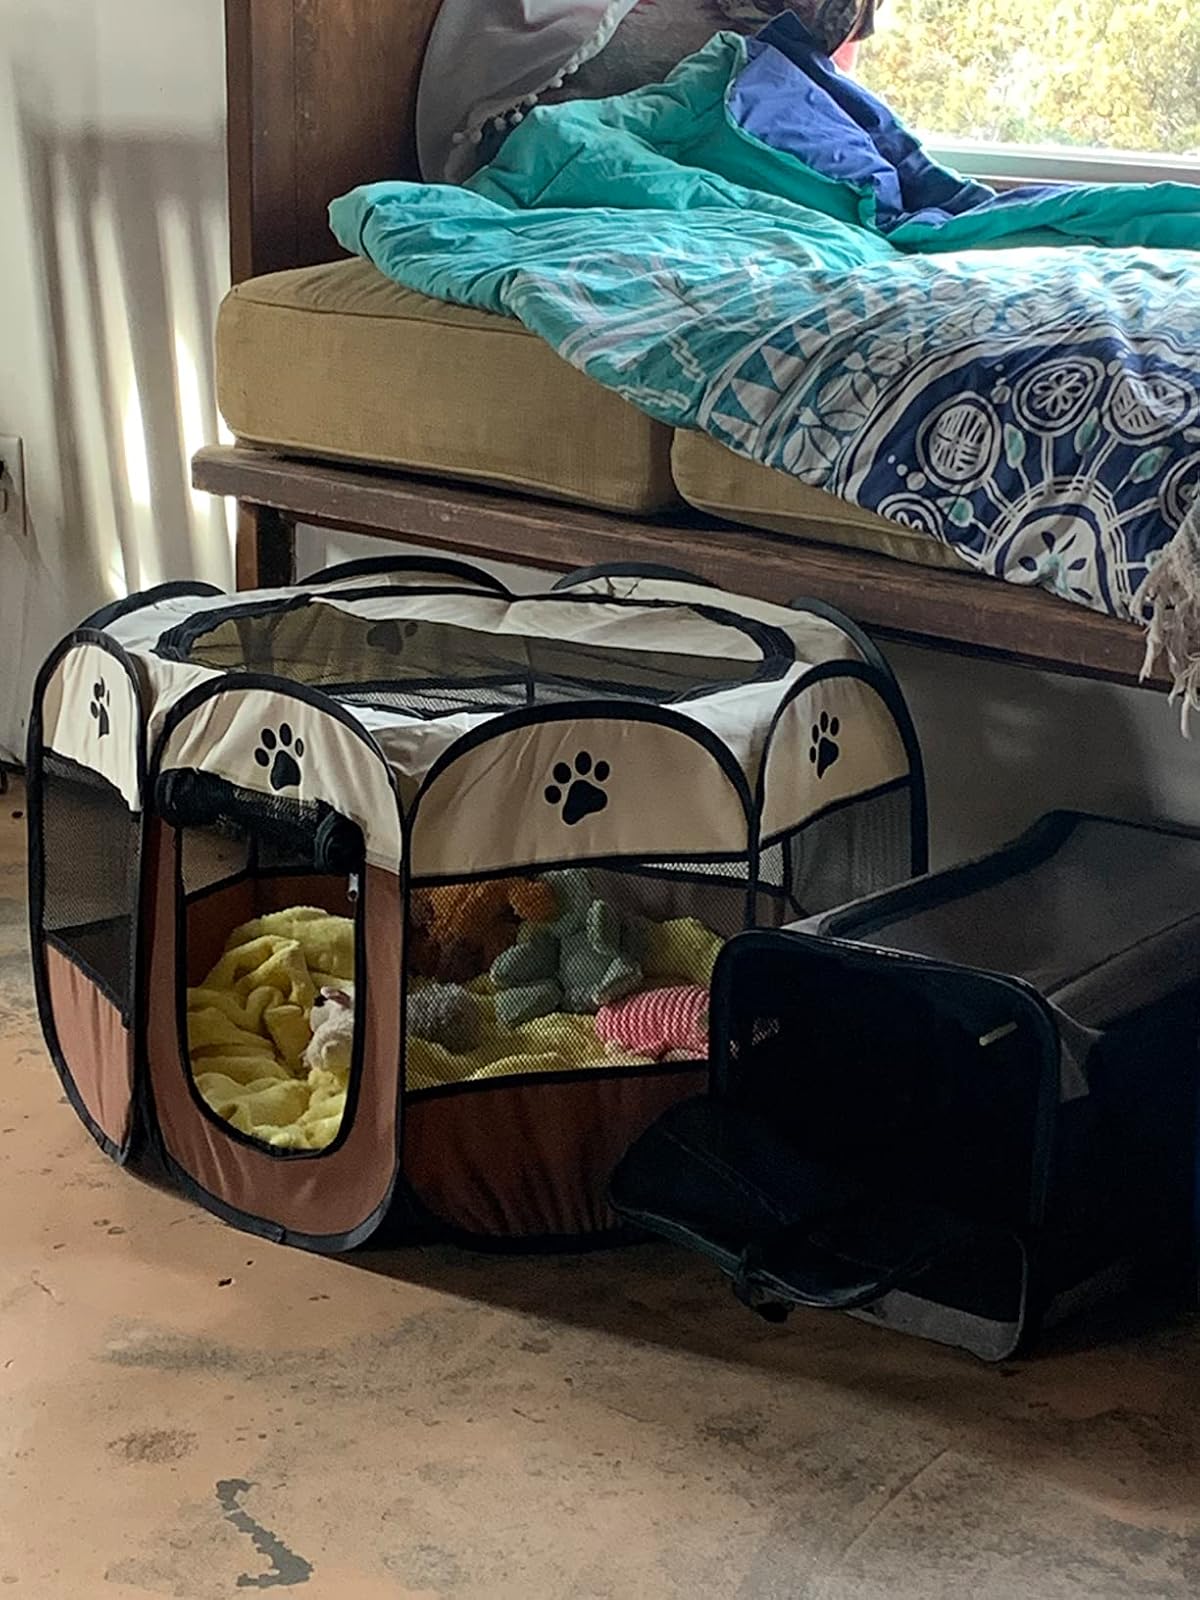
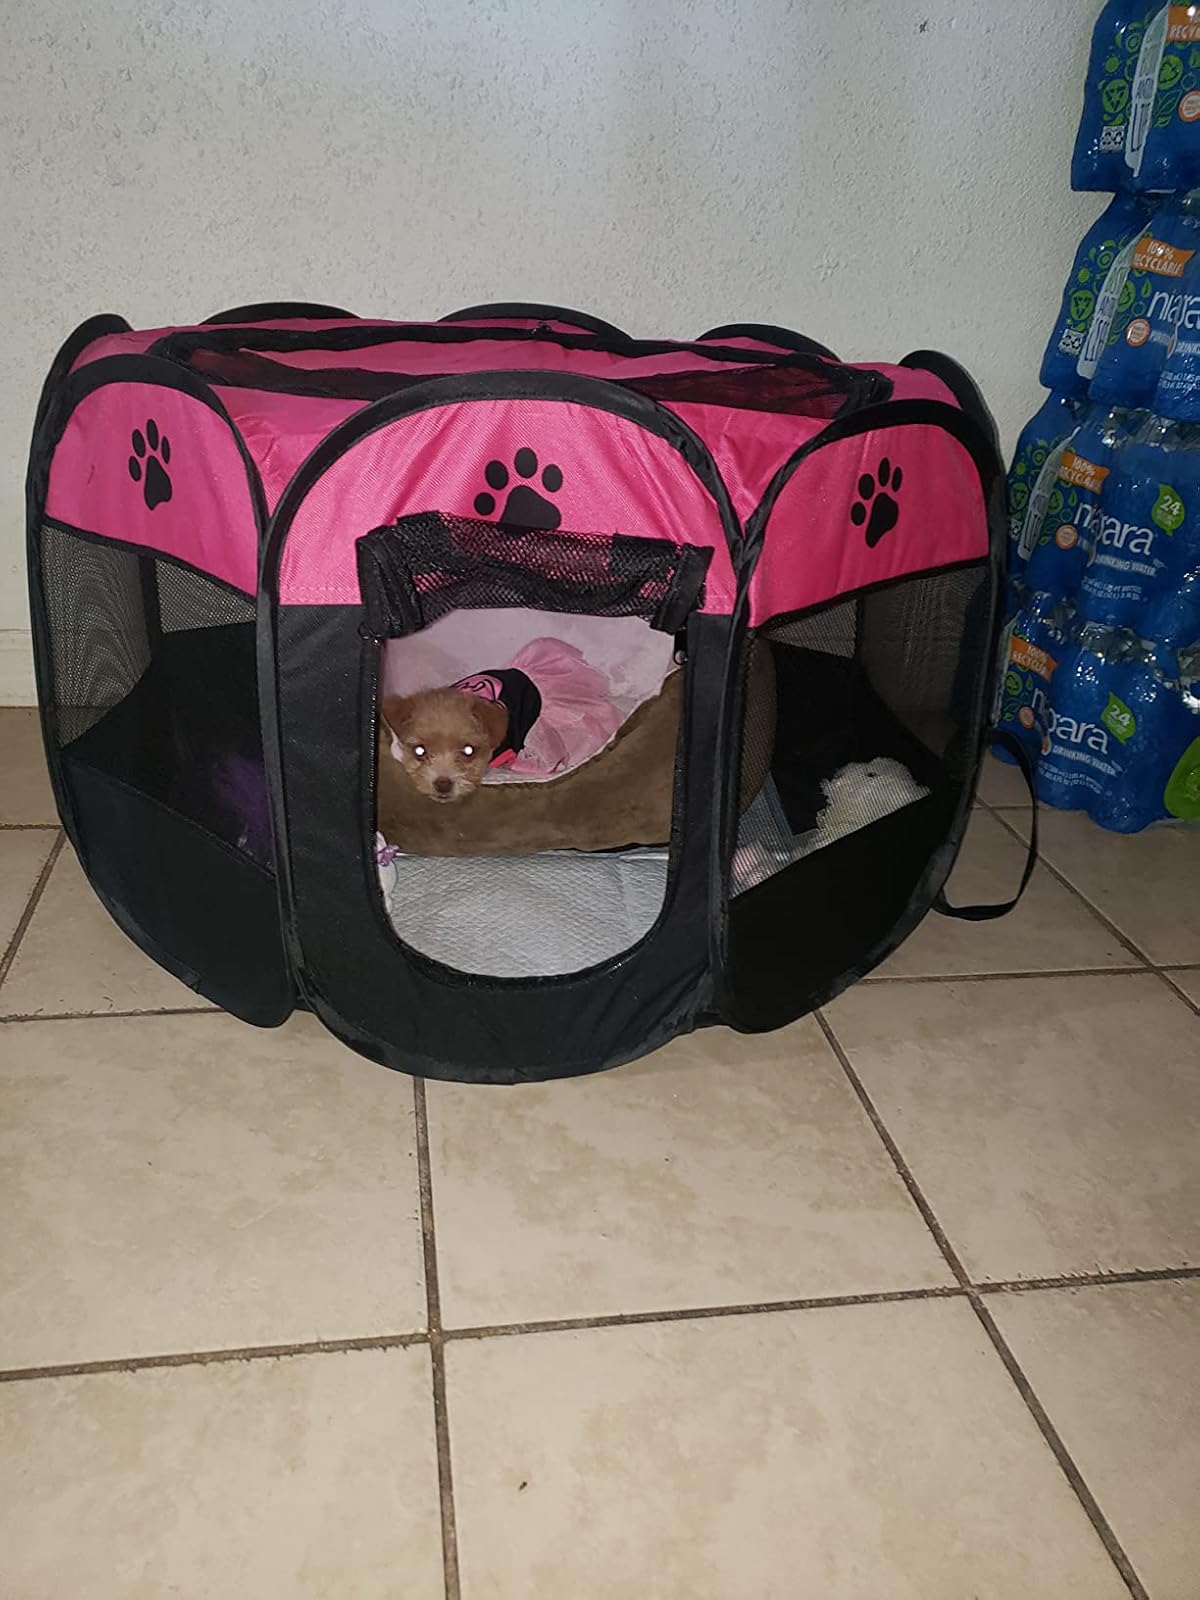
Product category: items_kennel
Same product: no